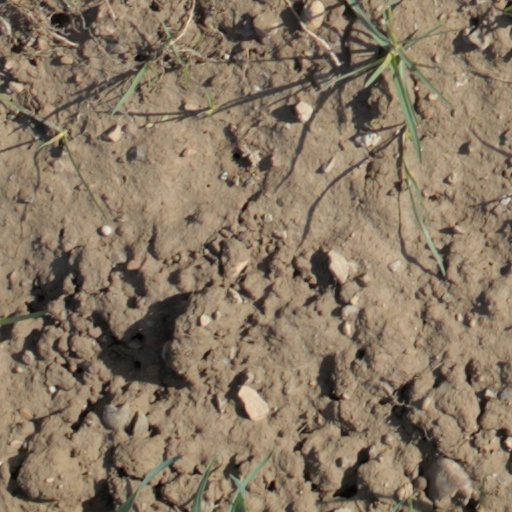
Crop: wheat